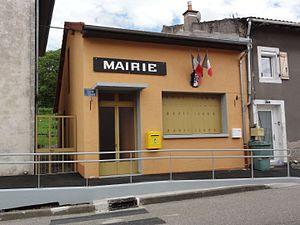
Deuxville (M-et-M) mairie
Deuxville est une commune française située dans le département de Meurthe-et-Moselle, en région Grand Est.